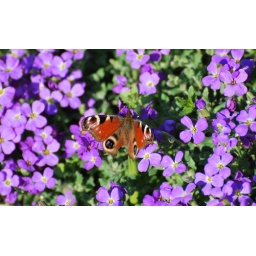
peacock butterfly in an ocean of flowers